Emeric Essex Vidal

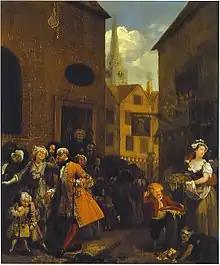
"La Patente", Soho. Fashionably dressed Huguenot churchgoers are contrasted with their depraved English neighbours. (William Hogarth, 1736)

Vidal was born on 29 March 1791 at Brentford, Middlesex, the second son of Emeric Vidal and Jane Essex. His family background was, by the standards of the day, highly unconventional.